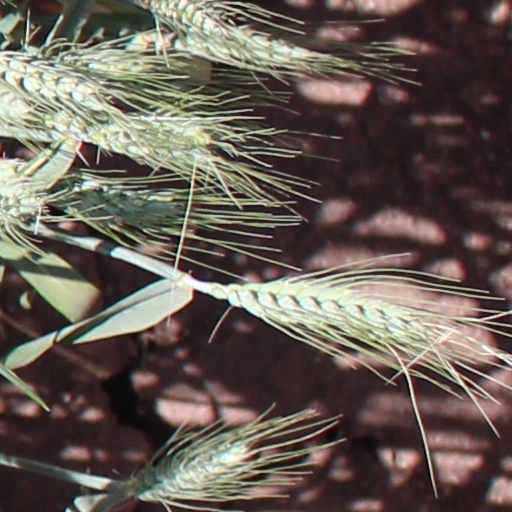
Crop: wheat